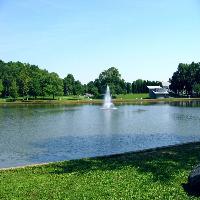
Weather: sun or clear